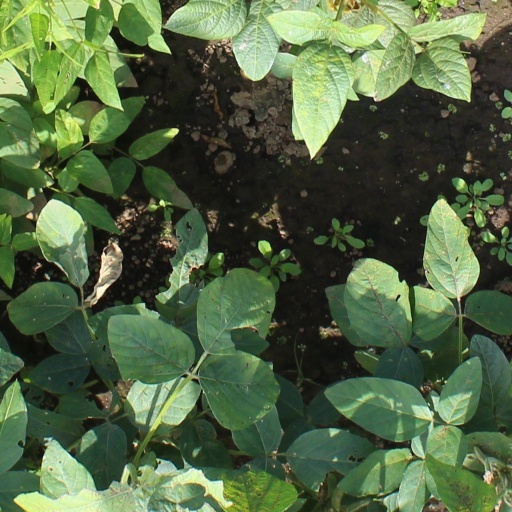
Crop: soybean